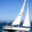
Label: ship